Elizabeth Throsby

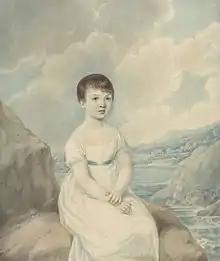
Portrait of Throsby by Richard Read, 1814

Elizabeth Isabella Throsby (née Broughton; 4 February 180714 January 1891) was an Australian survivor of the 1809 "Boyd" massacre.